Wolves in folklore, religion and mythology

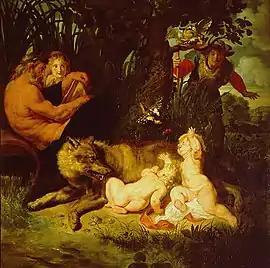
"Romulus and Remus nursed by the She-wolf" (c. 1616), Peter Paul Rubens

The wolf is a common motif in the foundational mythologies and cosmologies of peoples throughout Eurasia and North America (corresponding to the historical extent of the habitat of the gray wolf), and also plays a role in ancient European cultures. The modern trope of the Big Bad Wolf arises from European folklore. The wolf holds great importance in the cultures and religions of many nomadic peoples, such as those of the Eurasian steppe and North American Plains.